Sebastian Maniscalco

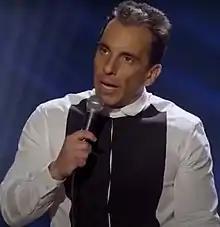
Maniscalco in 2018

Sebastian Maniscalco (born July 8, 1973) is an American stand-up comedian and actor. Best known for his stand-up comedy, Maniscalco has released six comedy specials. He has also had supporting acting roles in the films "Green Book" (2018) and "The Irishman" (2019), playing mobster Joe Gallo in the latter. He also played Frank Russo in the 2022 film "Somewhere in Queens", and later voice acted in "The Super Mario Bros. Movie" (2023) and "IF" (2024). Maniscalco co-wrote and co-starred in the 2023 film "About My Father", with Robert De Niro playing the role of his father. Maniscalco starred in the TV series "Bookie".